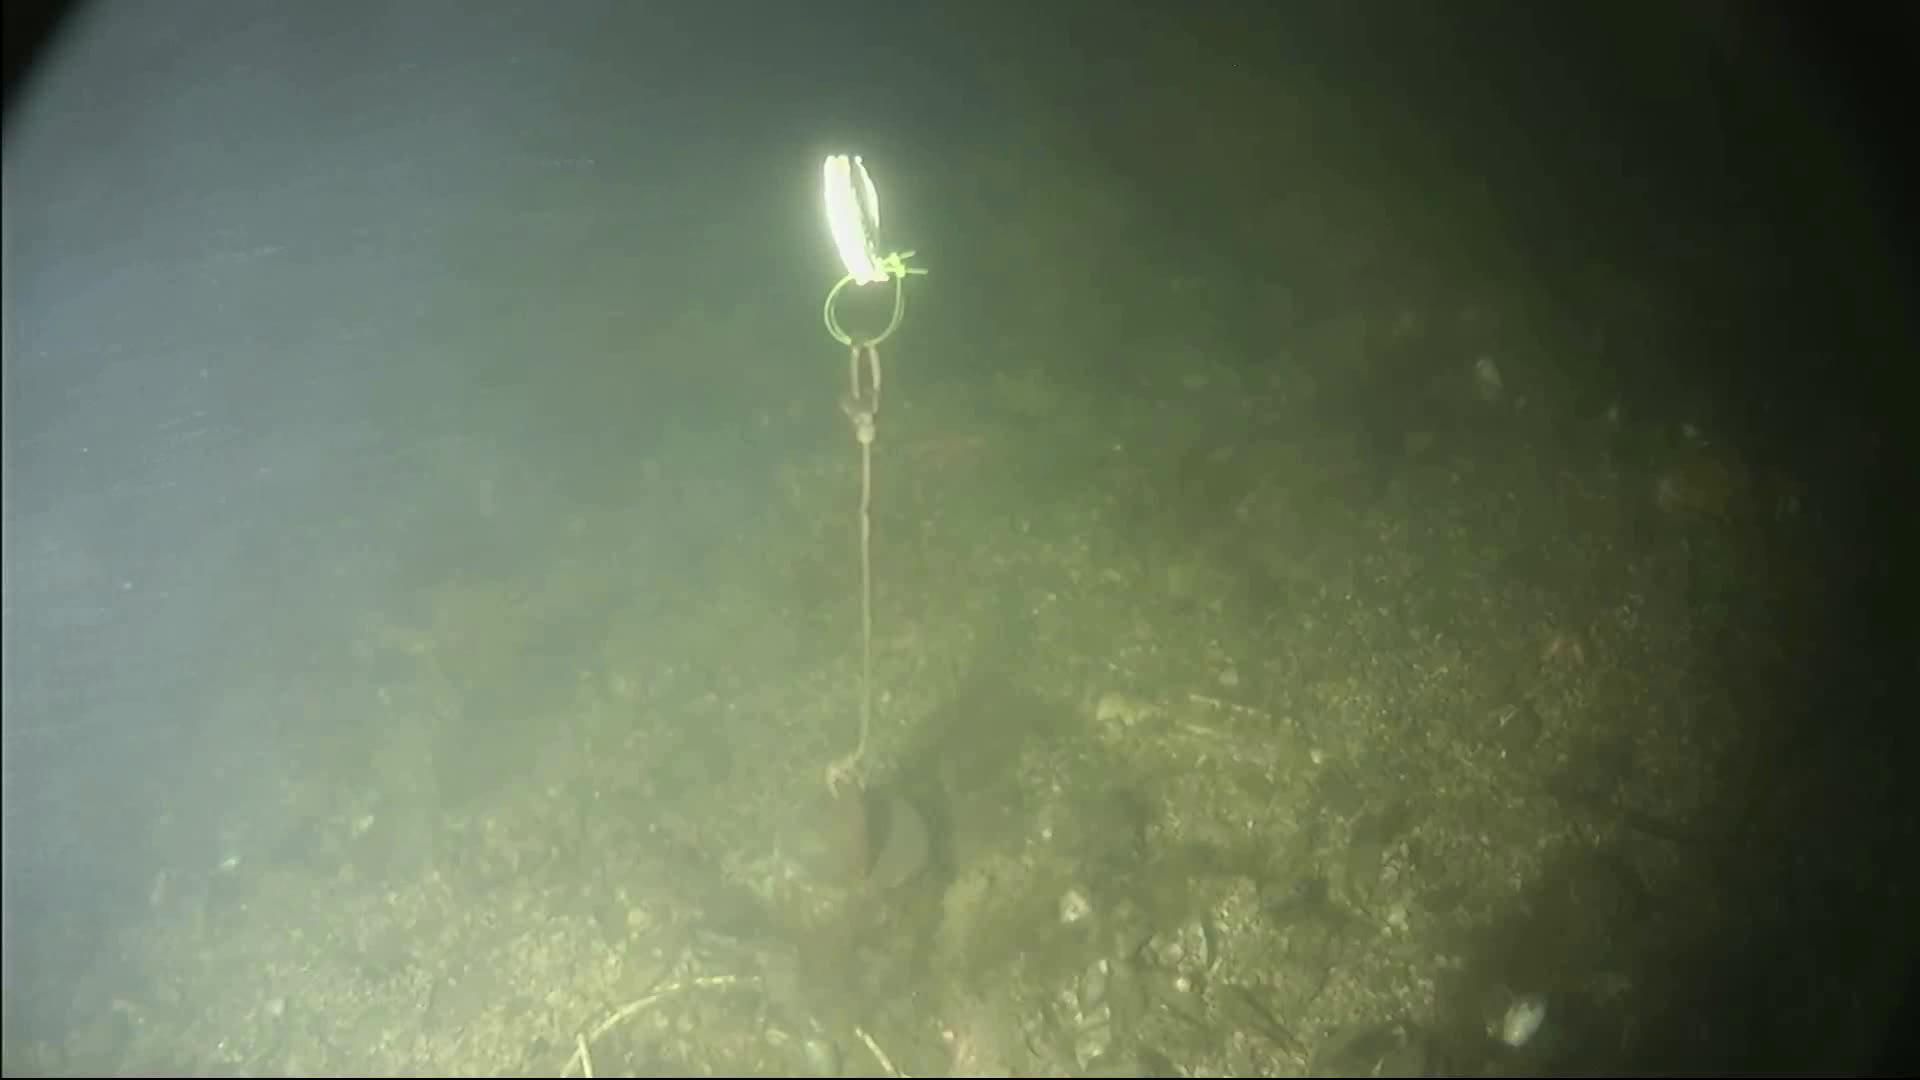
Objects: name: crab